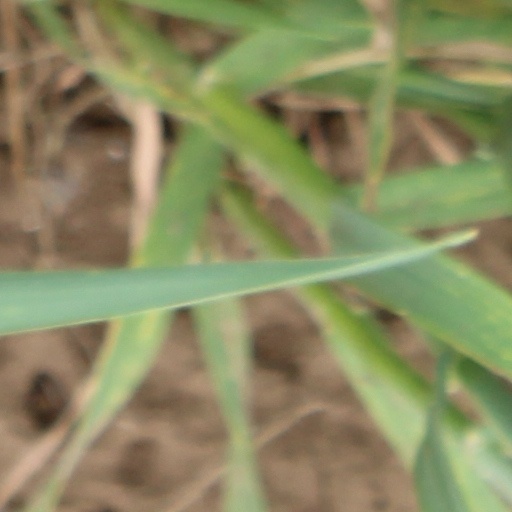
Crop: wheat